Jamaal Charles

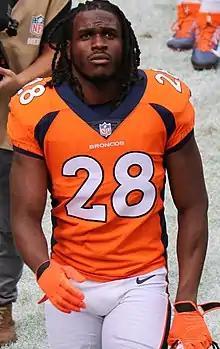
Charles with the Denver Broncos.

On May 2, 2017, Charles signed a one-year, $3.75 million contract with the Denver Broncos. He was part of a backfield rotation that was shared with C. J. Anderson and Devontae Booker. In the season opener against the Los Angeles Chargers, Charles had 10 rushes for 40 yards but lost a fumble in the 24–21 victory. In Week 3, in a 26–16 loss to the Buffalo Bills, he scored his lone rushing touchdown of the season. In 14 games, he had 296 rushing yards, one rushing touchdown, 23 receptions, and 129 receiving yards.